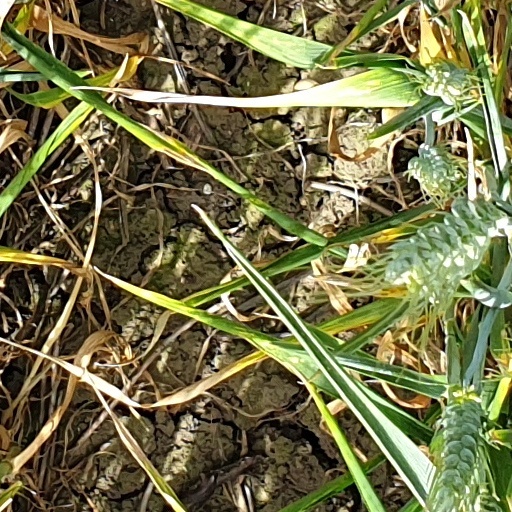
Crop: wheat